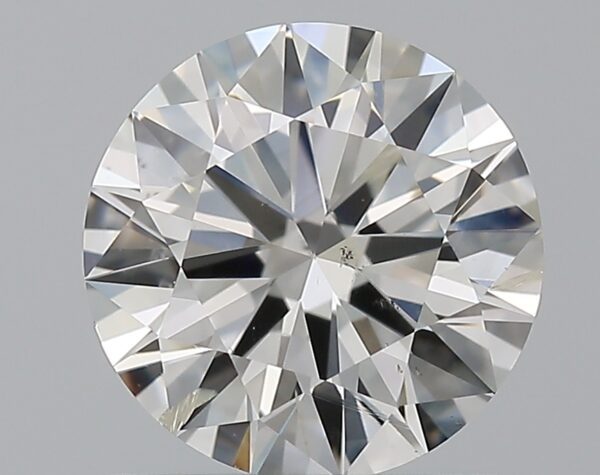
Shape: round
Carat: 1
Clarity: SI2
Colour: G
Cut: VG
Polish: EX
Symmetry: VG
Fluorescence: N
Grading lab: GIA
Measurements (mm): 6.47 x 6.5 x 3.88